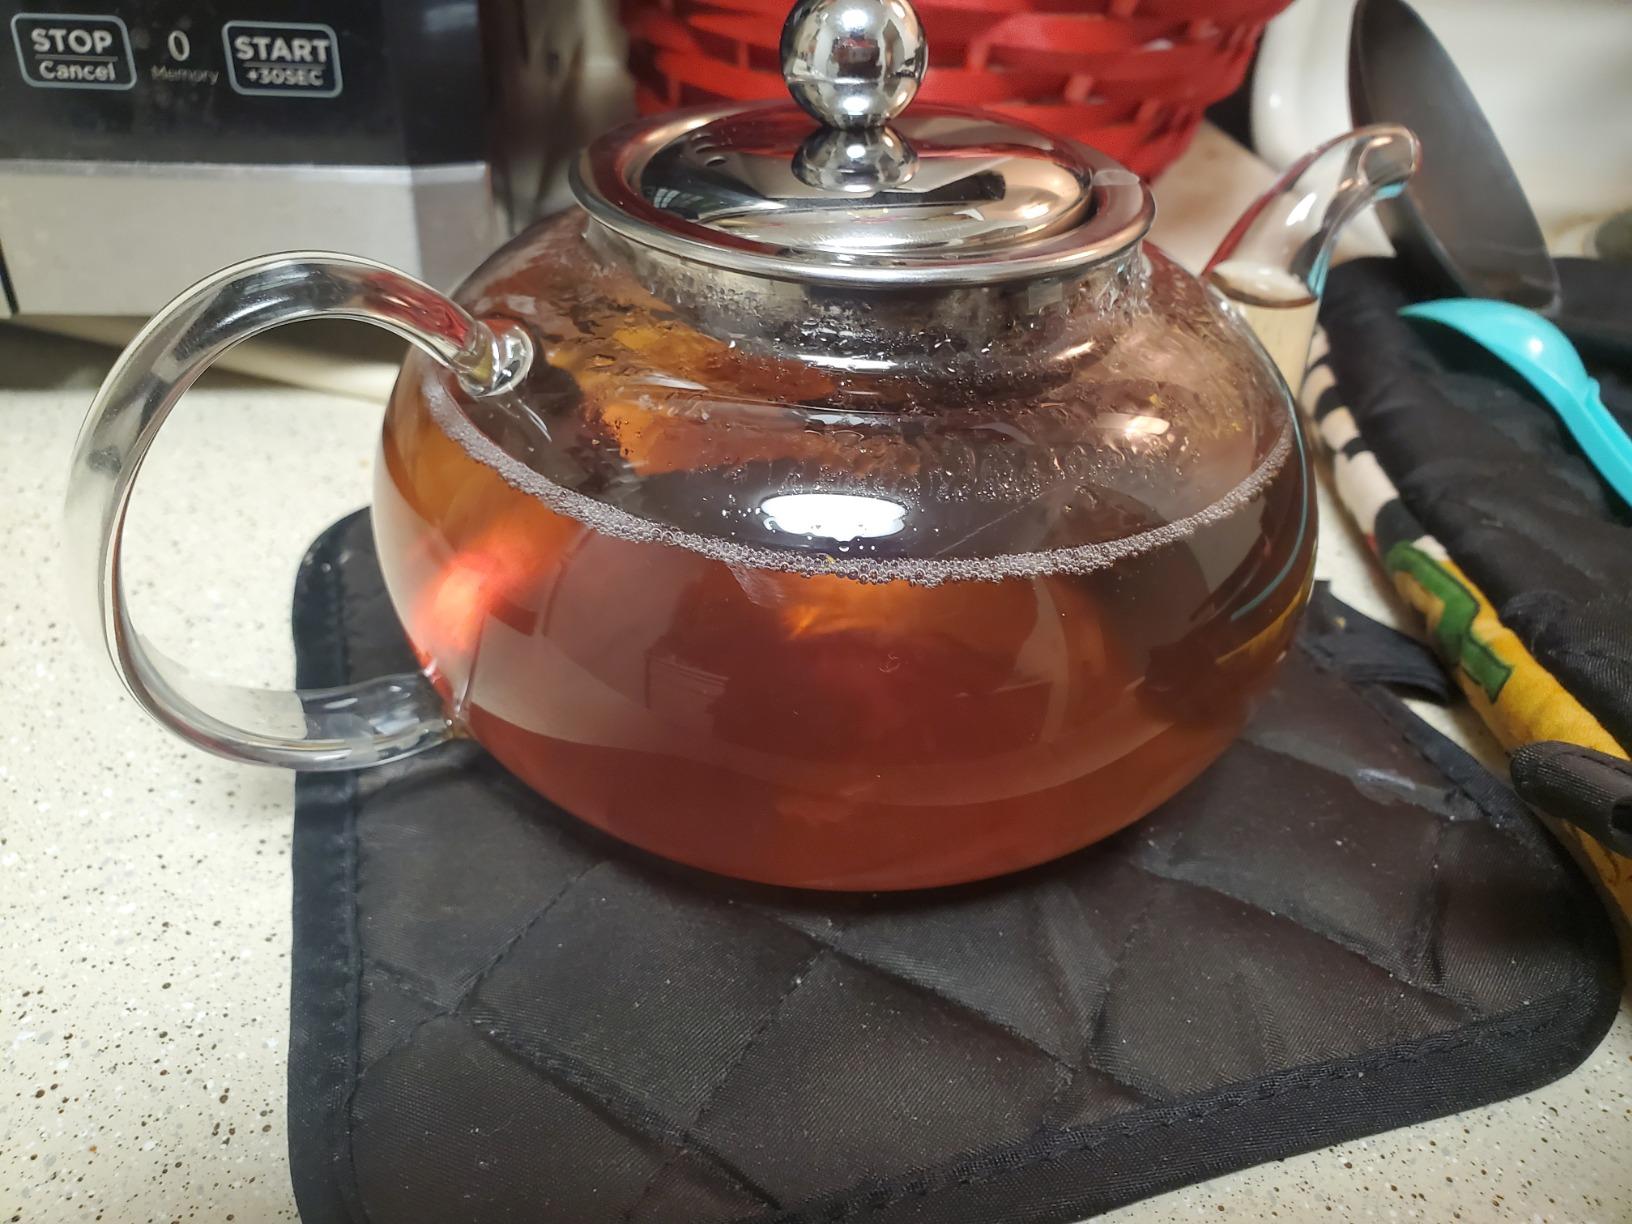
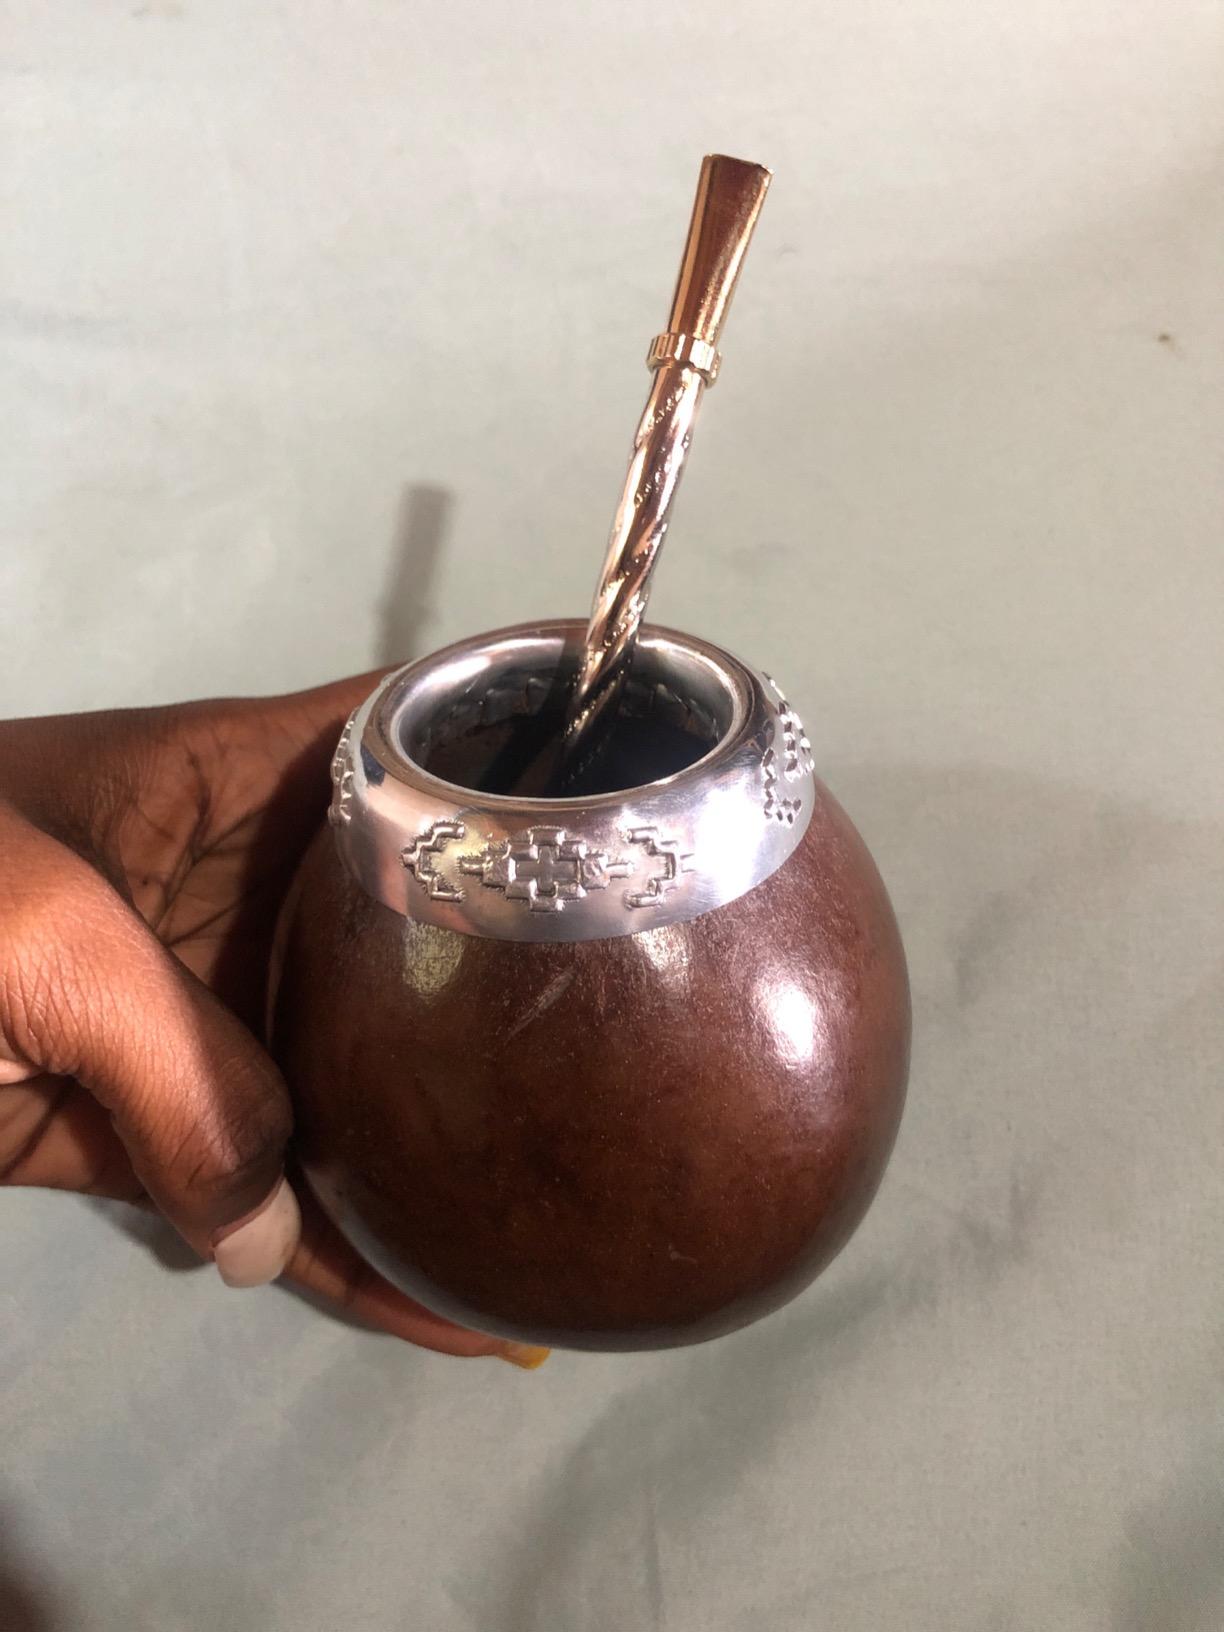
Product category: items_tea
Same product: no